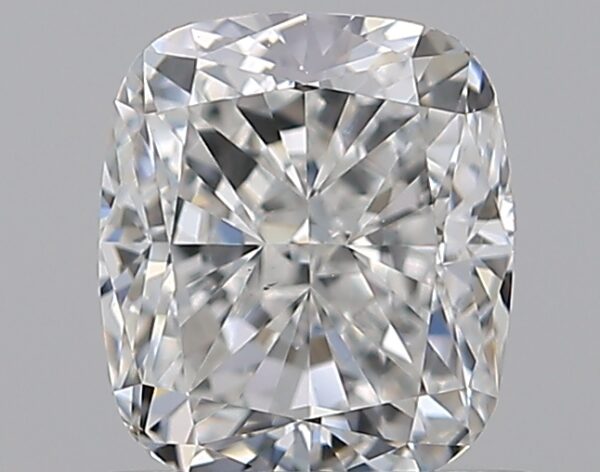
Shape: cushion
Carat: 1
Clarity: VS1
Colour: F
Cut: GD
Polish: EX
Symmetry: VG
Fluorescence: N
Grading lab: GIA
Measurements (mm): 5.87 x 5.13 x 3.73